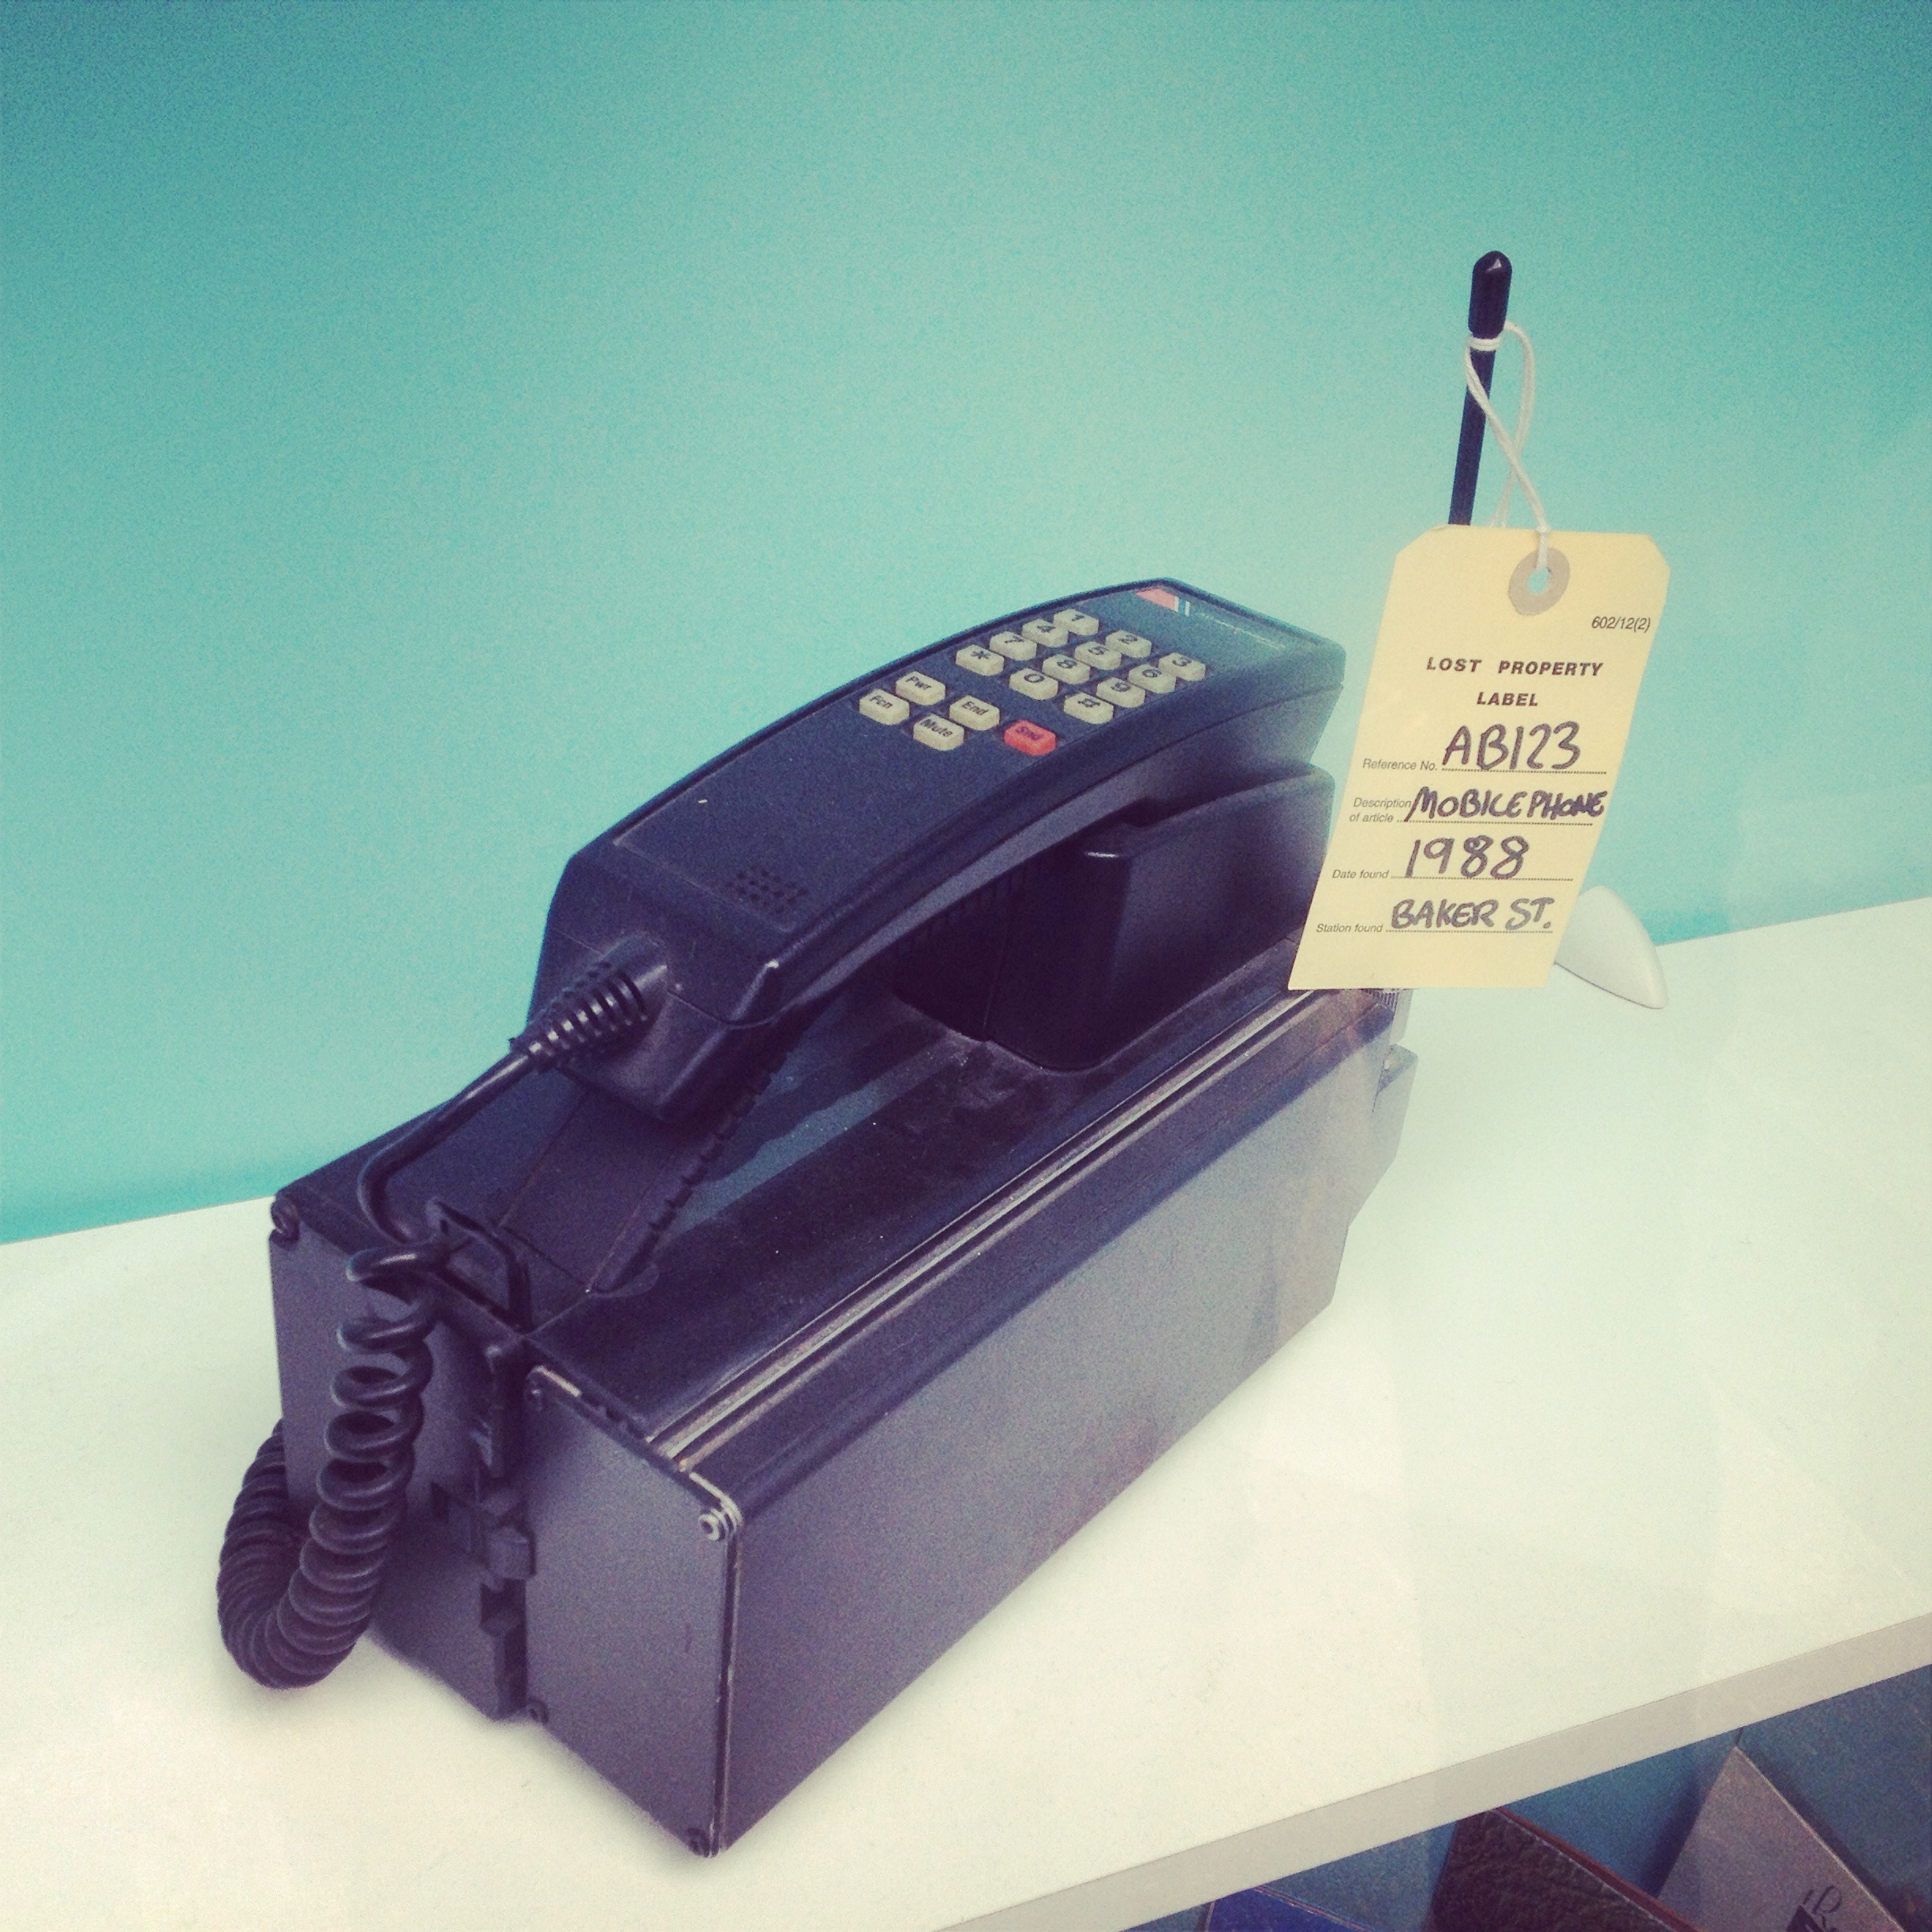
technology, old, mobile phone, laser, product, cellular, cell, cellular phone, old timer, cellular telephone